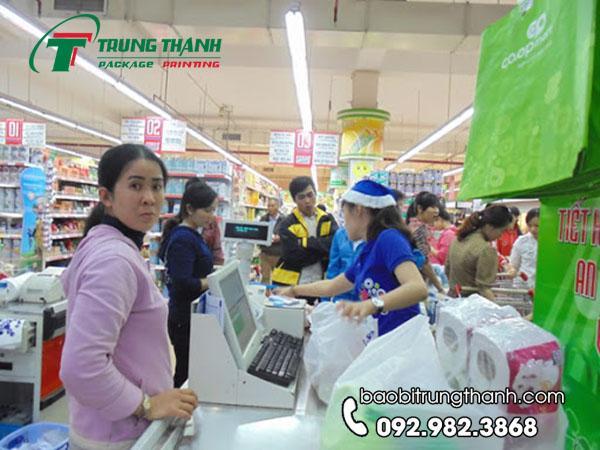
có một nhân viên mặc áo xanh đang đứng bên trong quầy tính tiền